Celebrity Duets: Philippine Edition

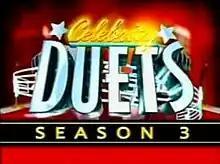
Season 3 title card

Celebrity Duets: Philippine Edition is a Philippine television reality competition show broadcast by GMA Network. Hosted by Ogie Alcasid and Regine Velasquez, it premiered on August 11, 2007. The show concluded on November 14, 2009.